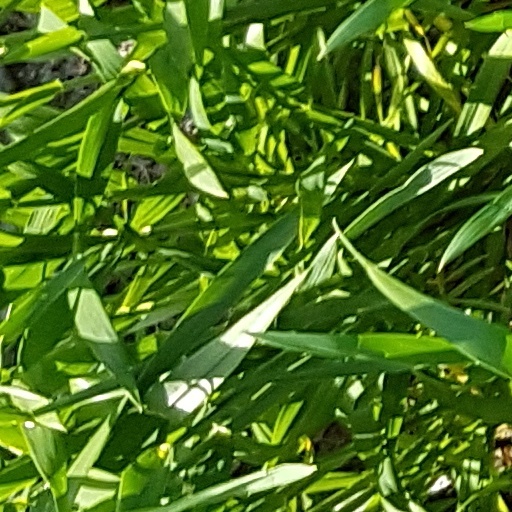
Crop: wheat